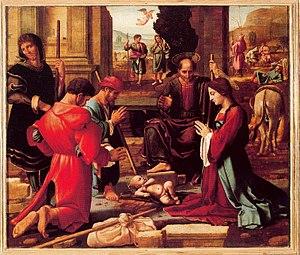
Fernando ou Hernando Yáñez de la Almedina est un peintre espagnol, né à Almedina probablement vers 1475 et mort à Almedina en 1537. Il a été actif entre 1506 et 1531.